Baitoa

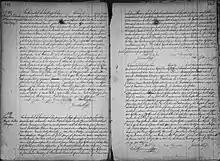
Civil Marriage of Jose "Pepe" Perez and Maria Adelaida Nunez, No. 29 (1883)

As per oral history, one of the "founding fathers" of Baitoa was Julian Perez (h. 1780-), the son of Manuel Perez. His mother's name is unknown. Julian Perez was married to Baltazara Núñez Fernández in the 1820s.